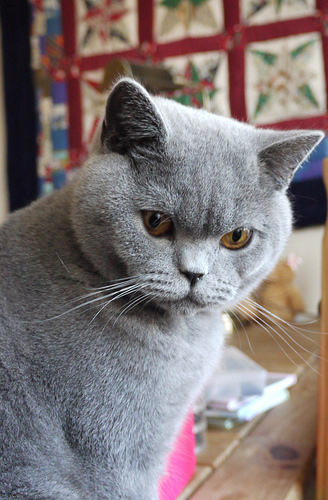
Animal: cat
Breed: british_shorthair